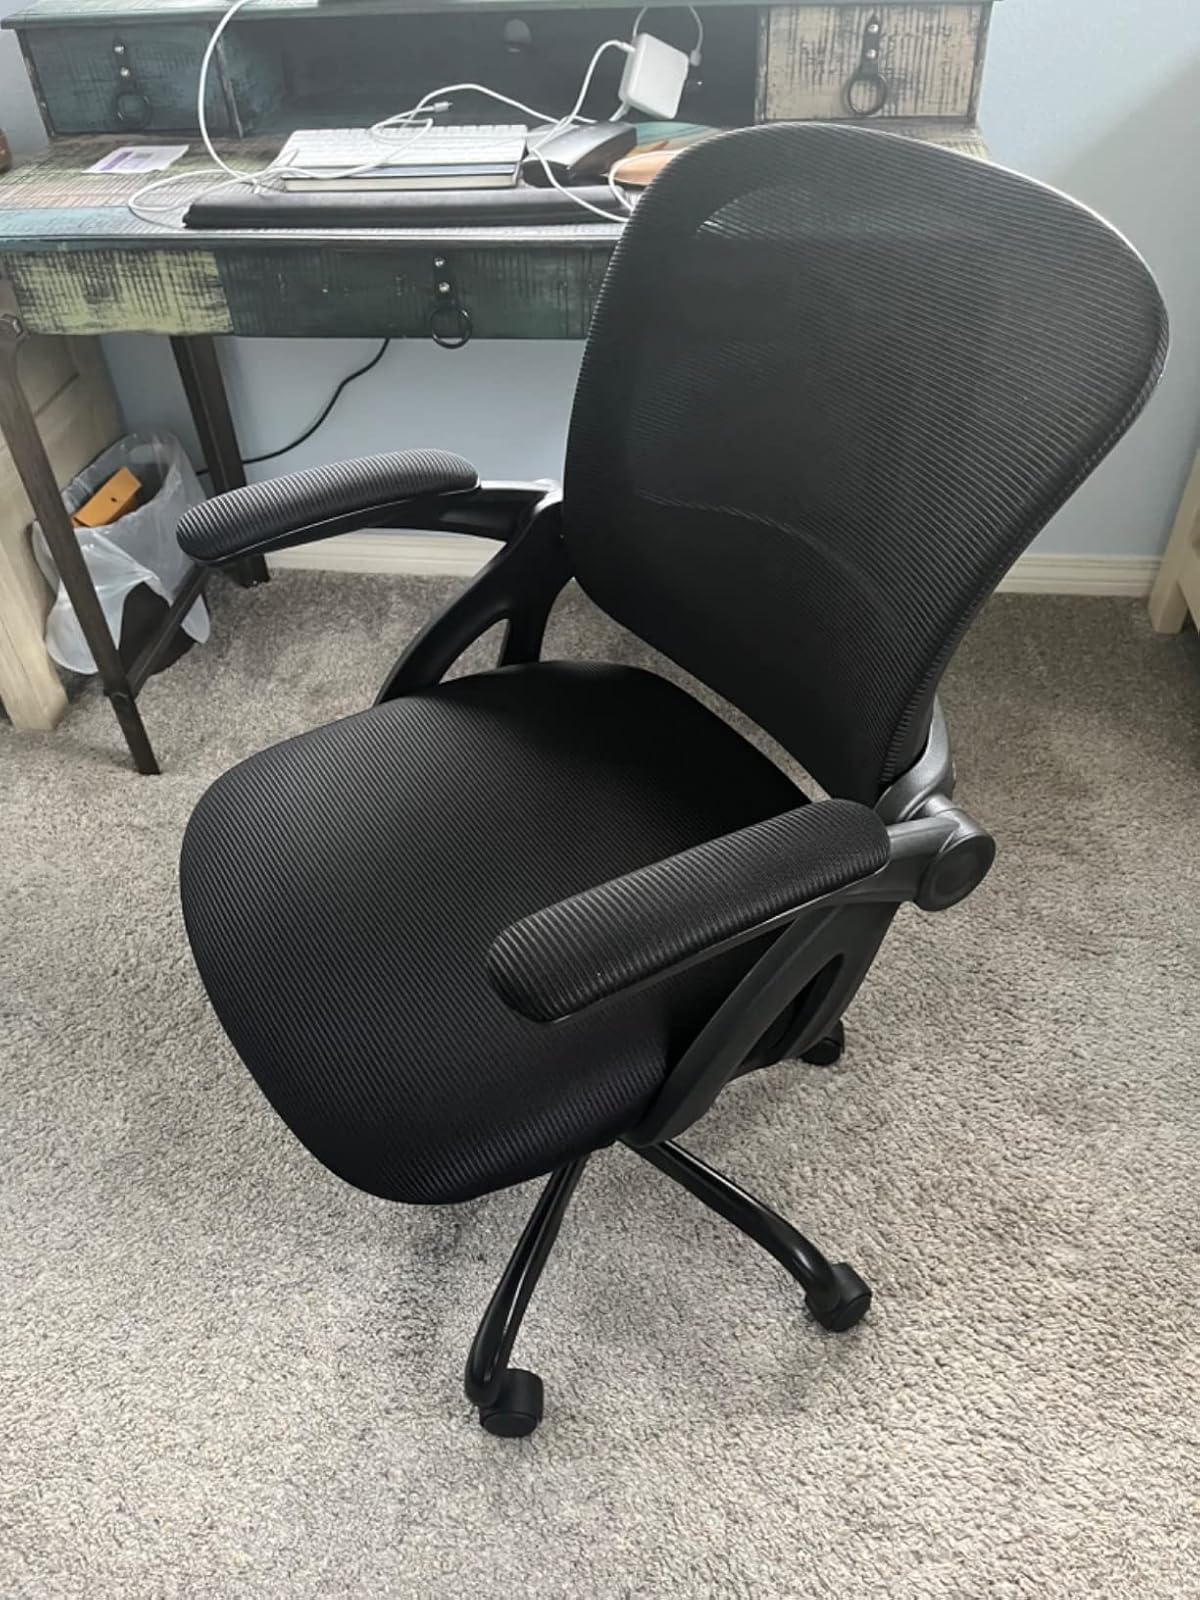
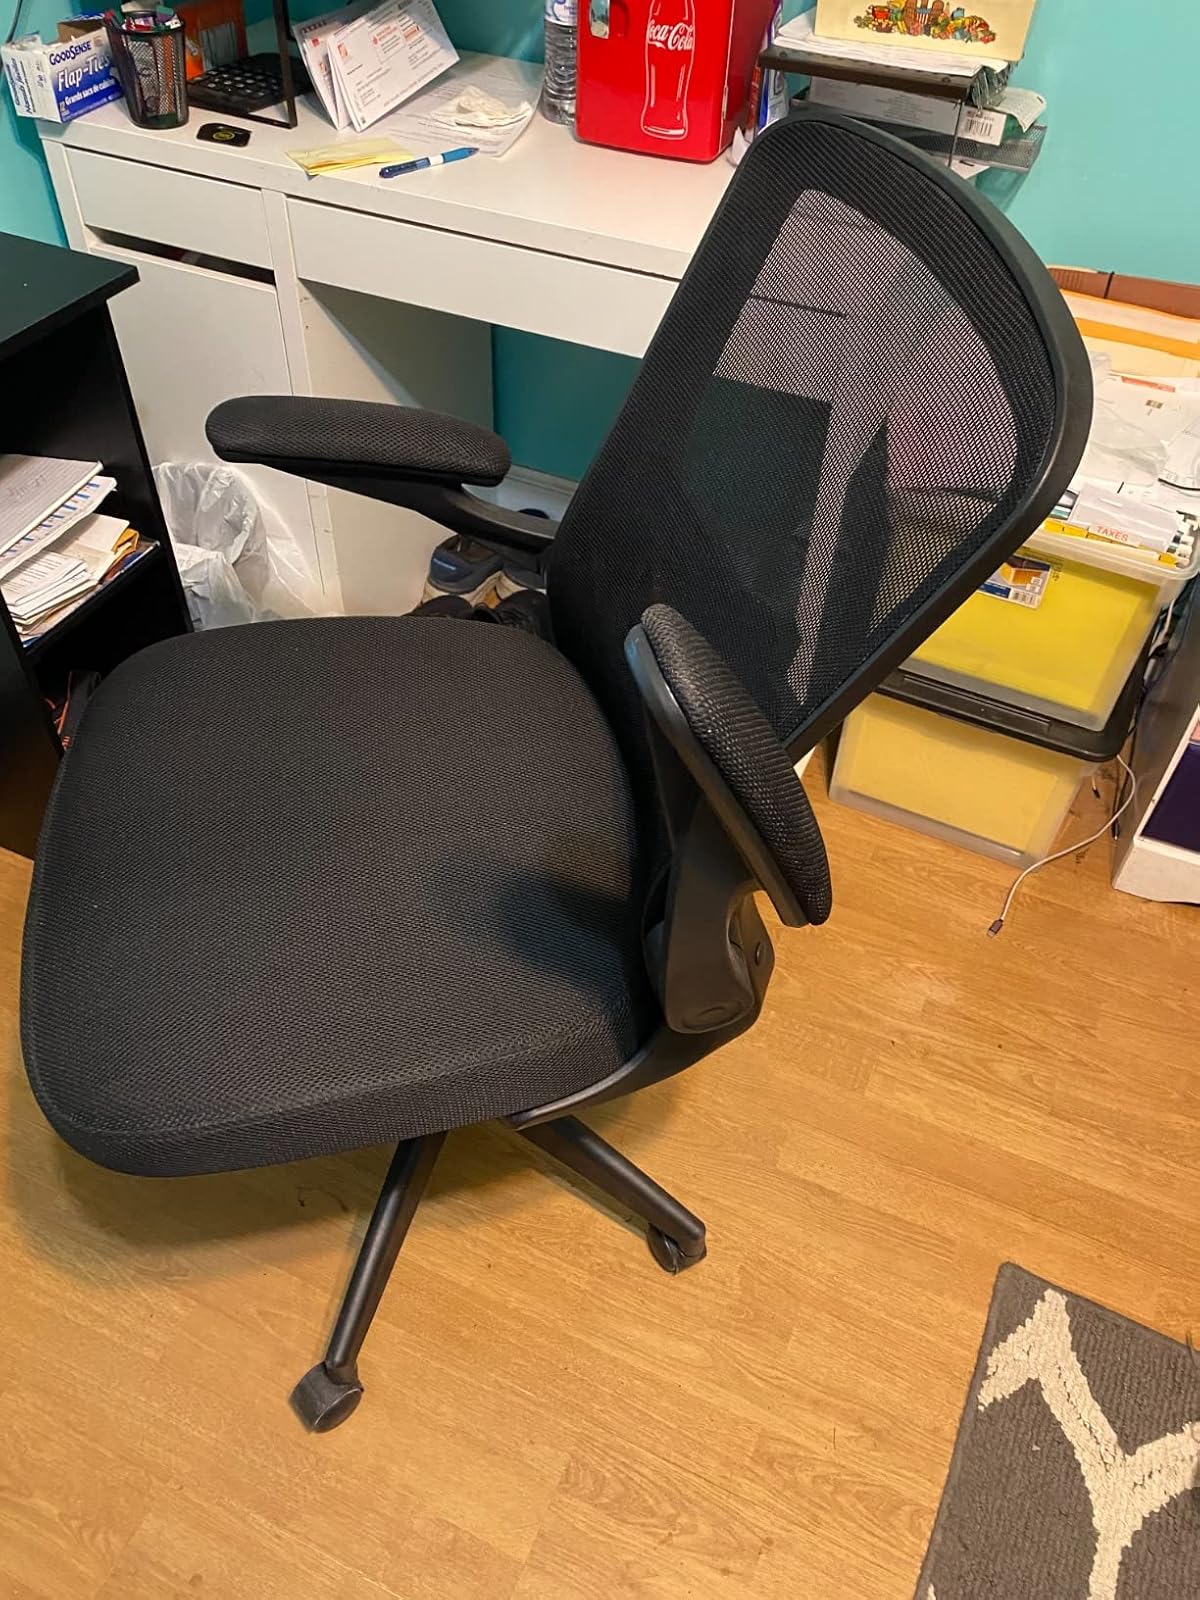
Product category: items_chair
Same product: no